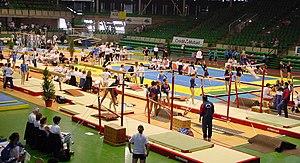
Salle de gymnastique
Le championnat de France de gymnastique féminine des patronages regroupe chaque année les associations sportives catholiques depuis la fin de la grande guerre. Ses palmarès ne sont actuellement identifiables qu'après la seconde guerre mondiale et l'apparition de la Fédération sportive de France. Antérieurement ces associations sont fédérées par le Rayon sportif féminin.